International Space Olympiad

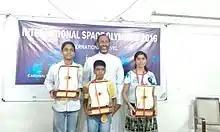
International Space Olymiad 2015-16 Winners (Sai S Kalyan, Arpit Kottur, Riya Titus) with Fr. Davis Chiramel.

The International Level Competitions of International Space Olympiad 2016 were held at Renewal Center Kochi. Selected students of classes 5-12 from various countries participated in the competition to win the title and the competition was designed to examine their knowledge in space science, history of space explorations and space technology. Sai S Kalyan from Chinmaya Vidyalaya, Arpit Kottur from Podar International School Pune and Riya Titus from Mar Gregarious Memorial Residential Public School won the title prizes in the competition which was held in three categories namely Juniors, Seniors and Super seniors. Eminent personalities from the field of space science handled the quizzes and the related workshop sessions. The event was scheduled as a three day camp and consisted of many innovative and informative sessions on space science and astrophysics.